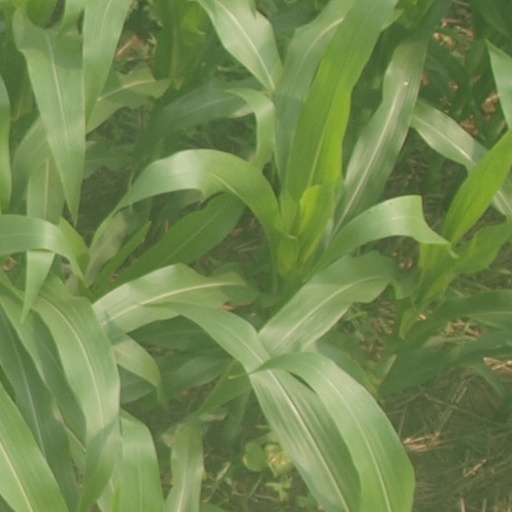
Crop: maize; corn